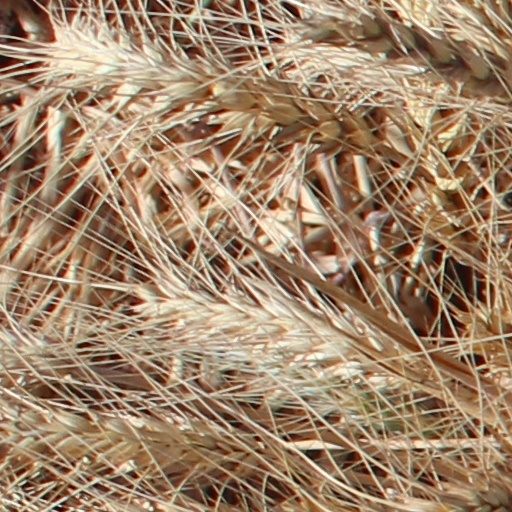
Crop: wheat